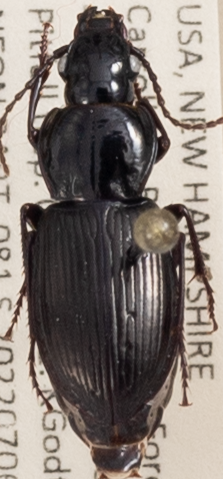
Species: Pterostichus pensylvanicus
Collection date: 2022-07-06
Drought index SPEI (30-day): -1.376
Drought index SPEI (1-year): -0.692
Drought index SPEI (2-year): -1.28